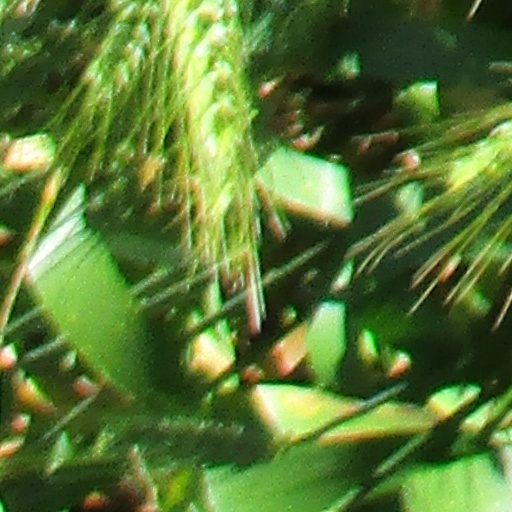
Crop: wheat